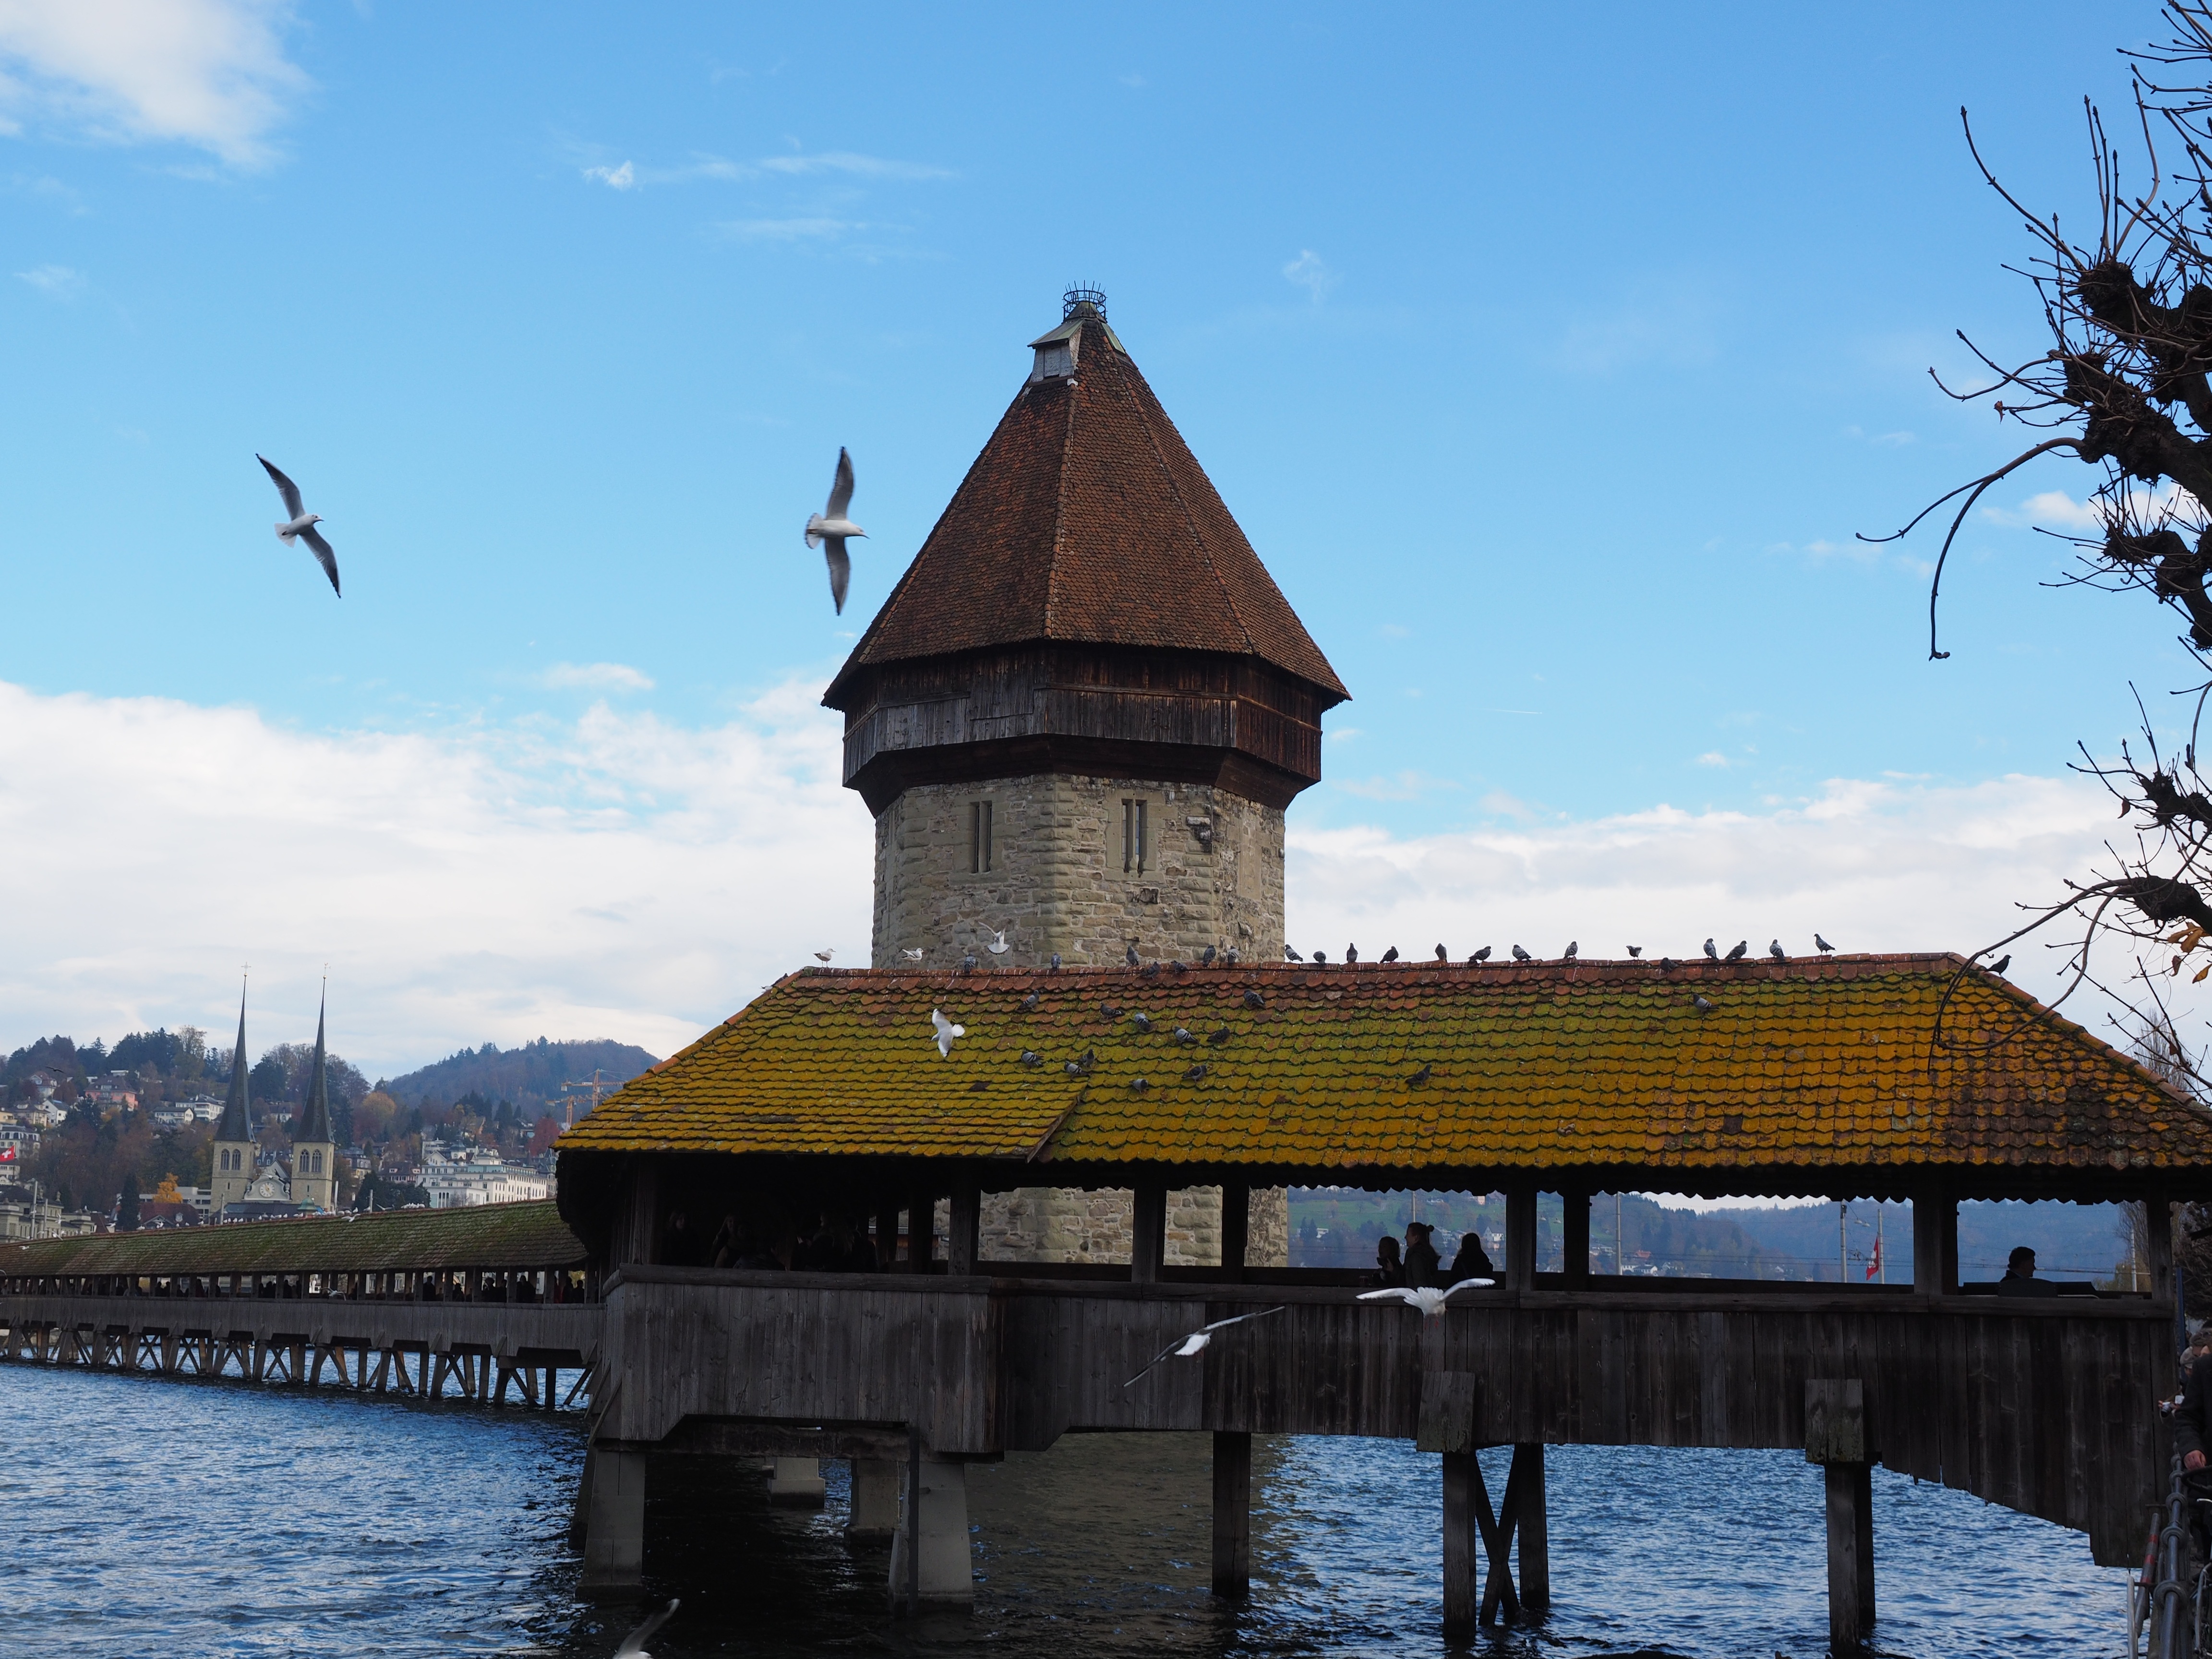
water, building, city, river, reflection, tower, landmark, tourism, place of worship, water tower, places of interest, lucerne, chapel bridge, lake lucerne region